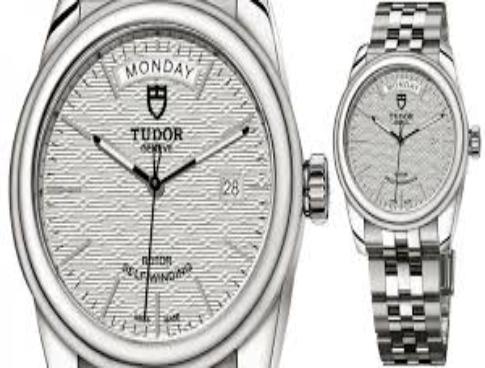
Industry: Clothes